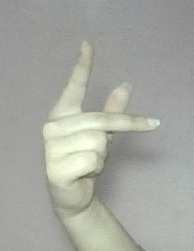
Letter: dha